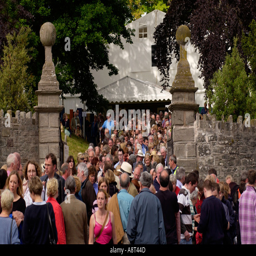
crowds of people queuing and leaving the main marquee